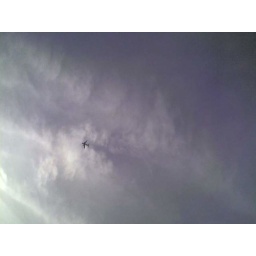
Up above ,In the Sky,Its a bird It's a plane